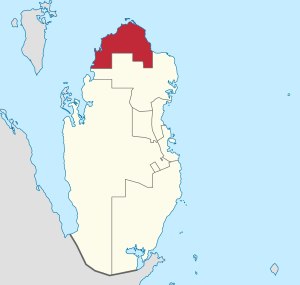
Al Zubarah
Ash Shamal Kommune, Qatar
Al Zubarah er en forladt ruinby, som ligger på Qatars nordvestlige kyst ca. 105 km fra hovedstaden Doha. Kommunen, der huser Zubarah, hedder Madinat ash Shamal.